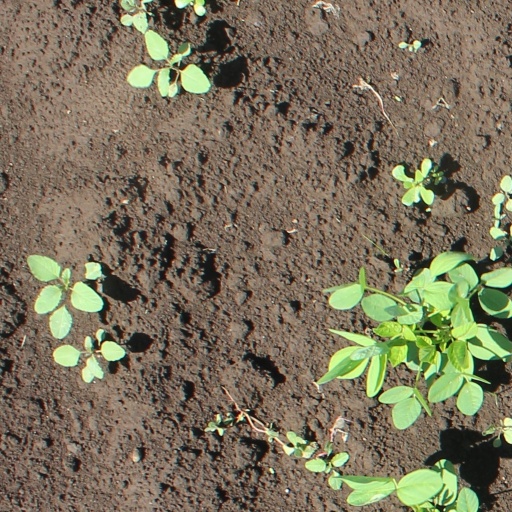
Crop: soybean